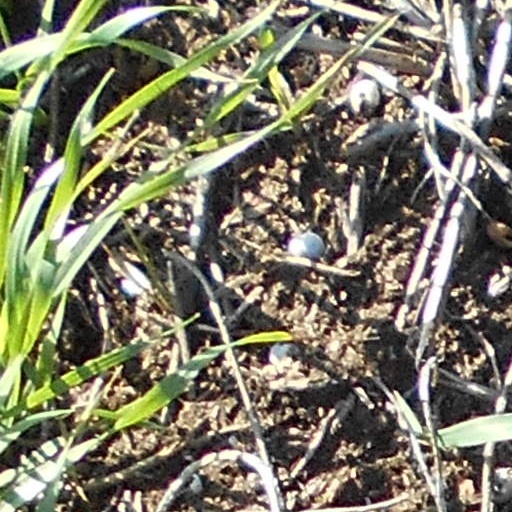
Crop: wheat